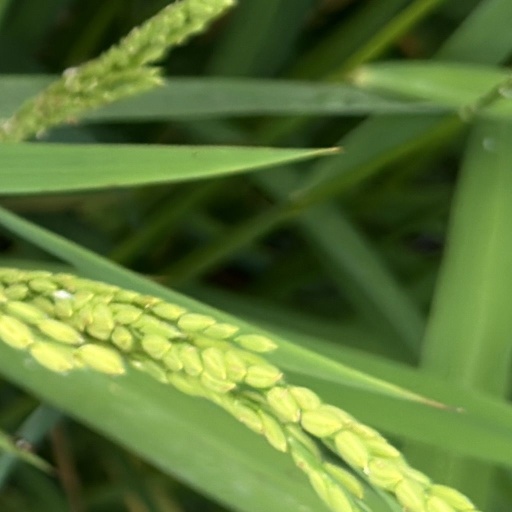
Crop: rice